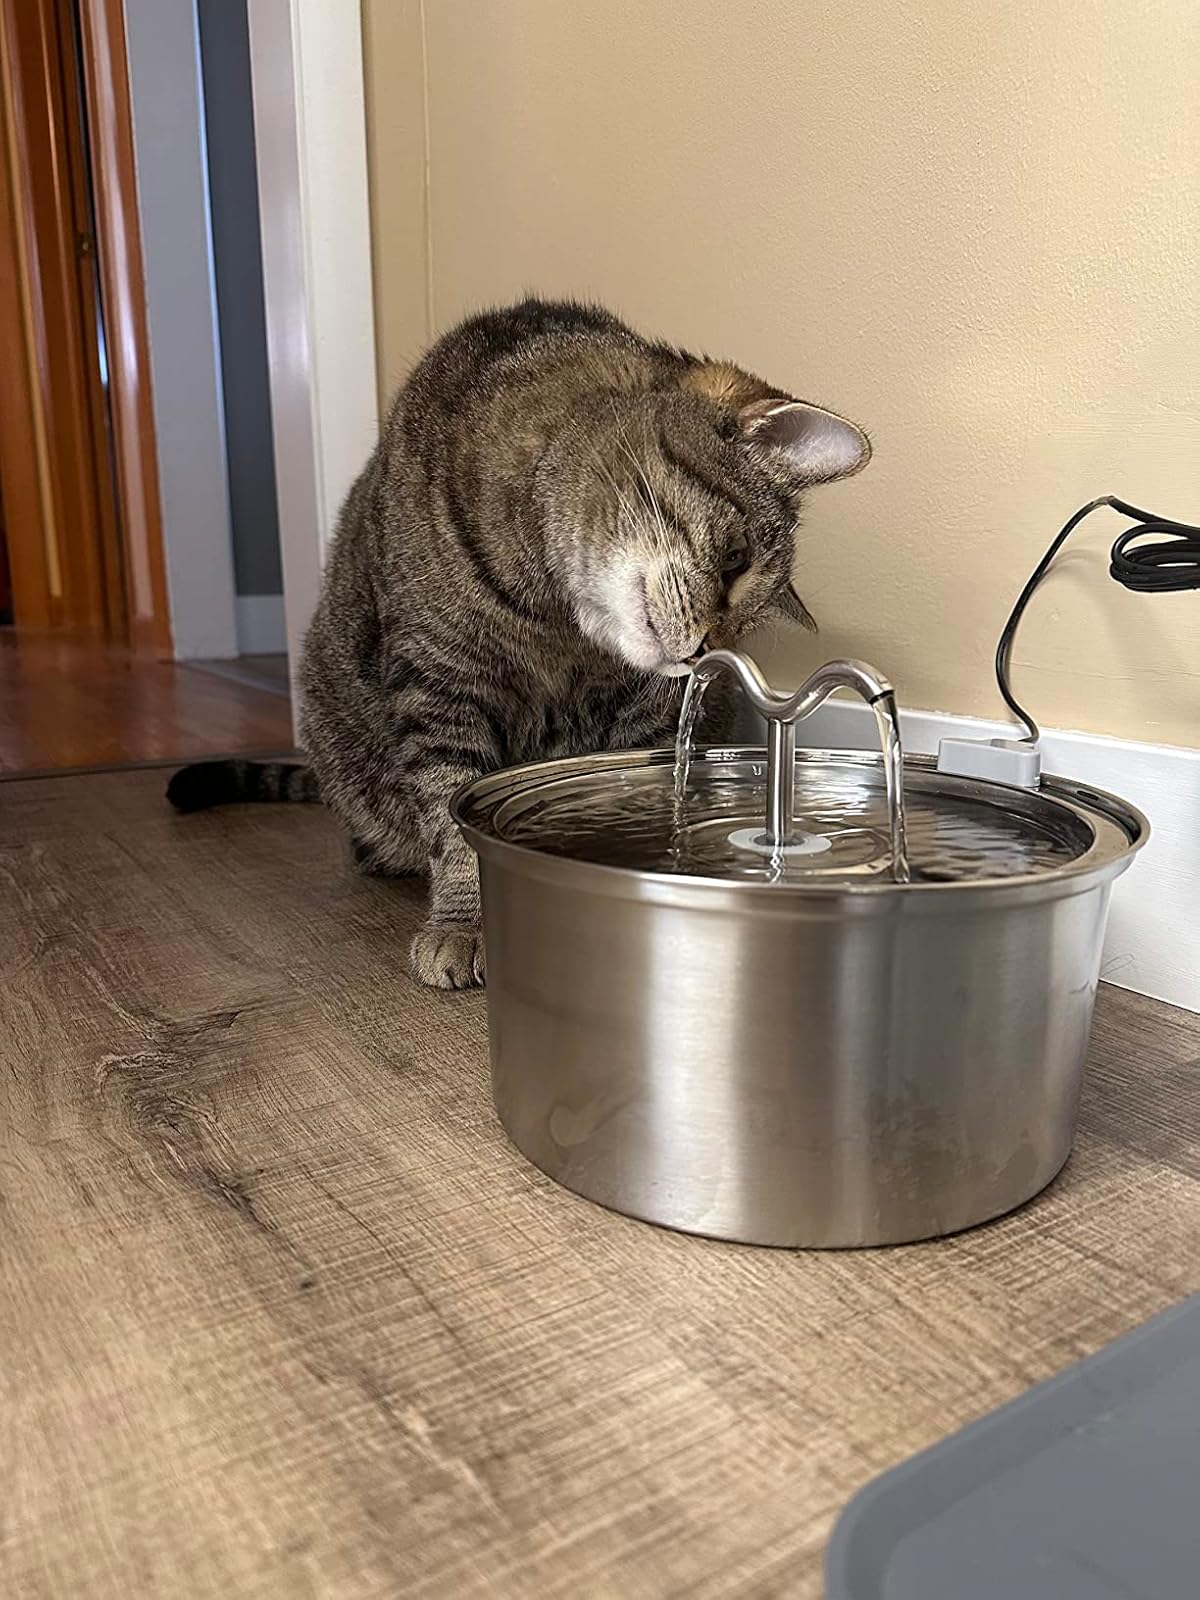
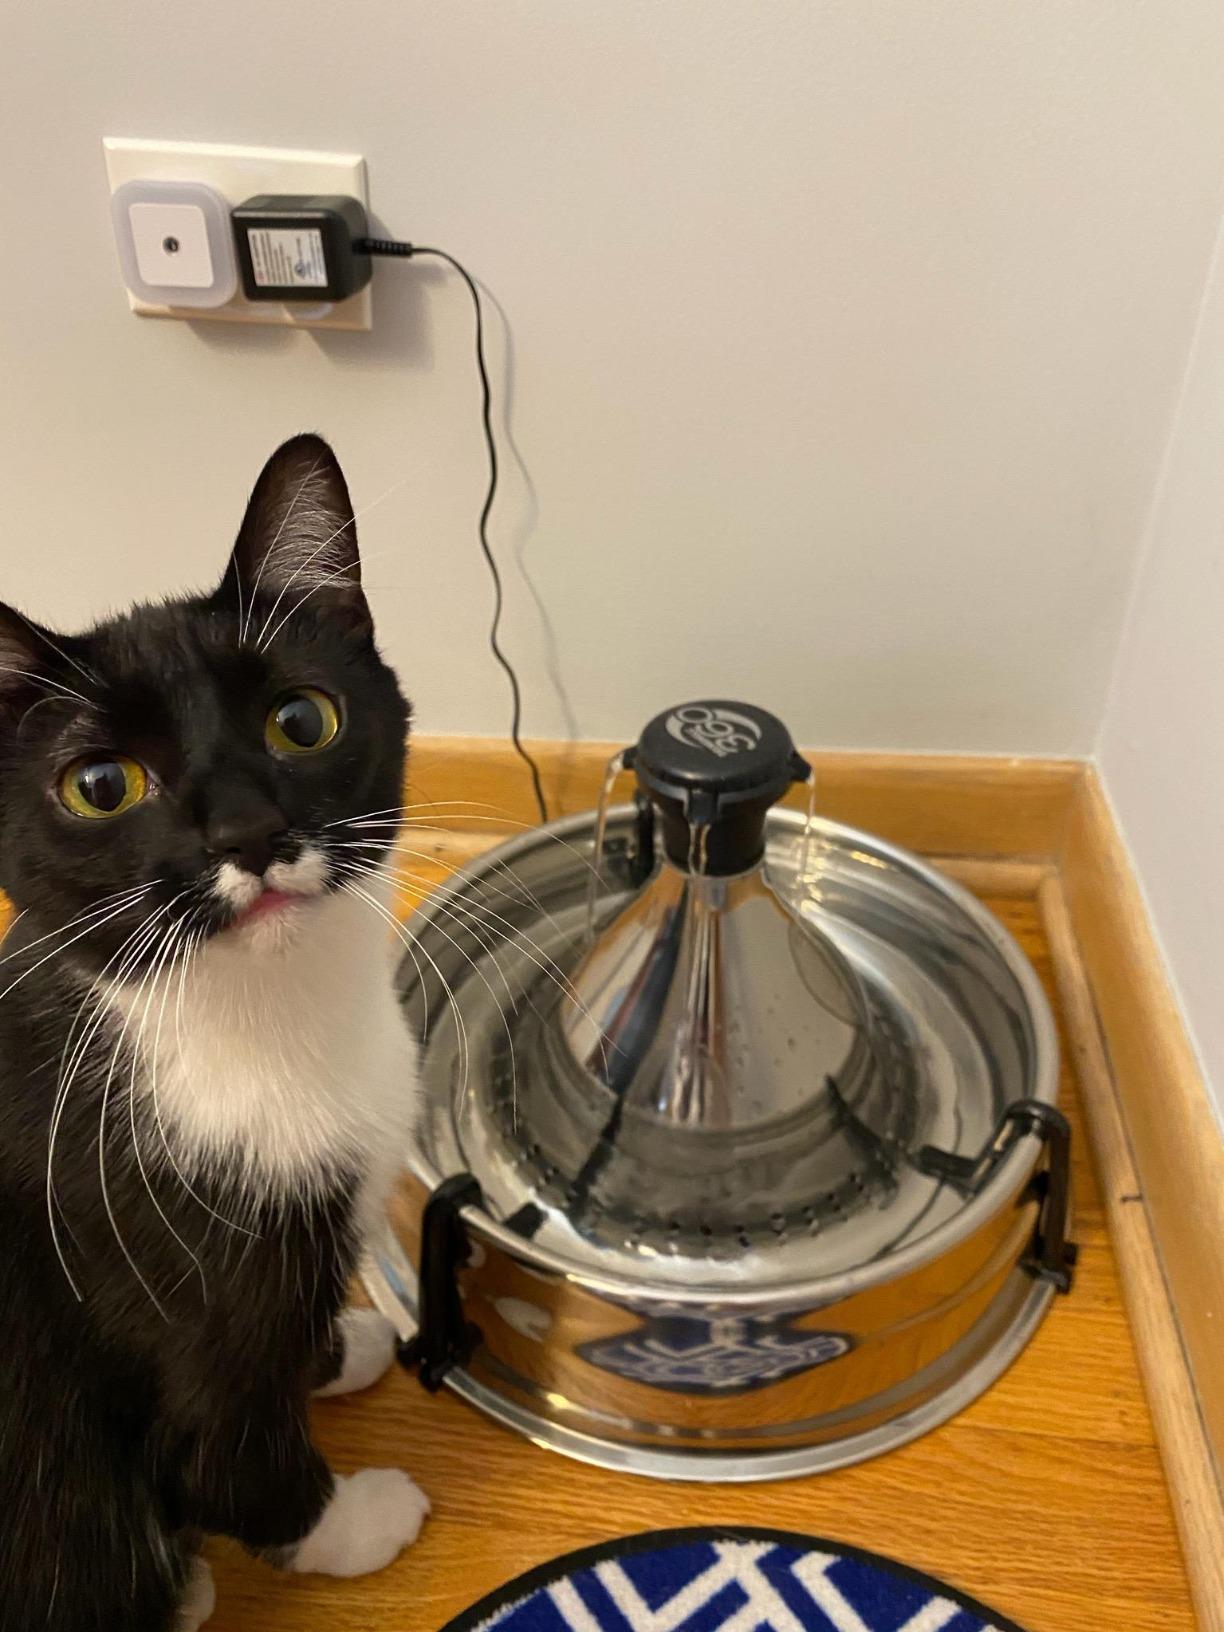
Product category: items_bowl
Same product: no